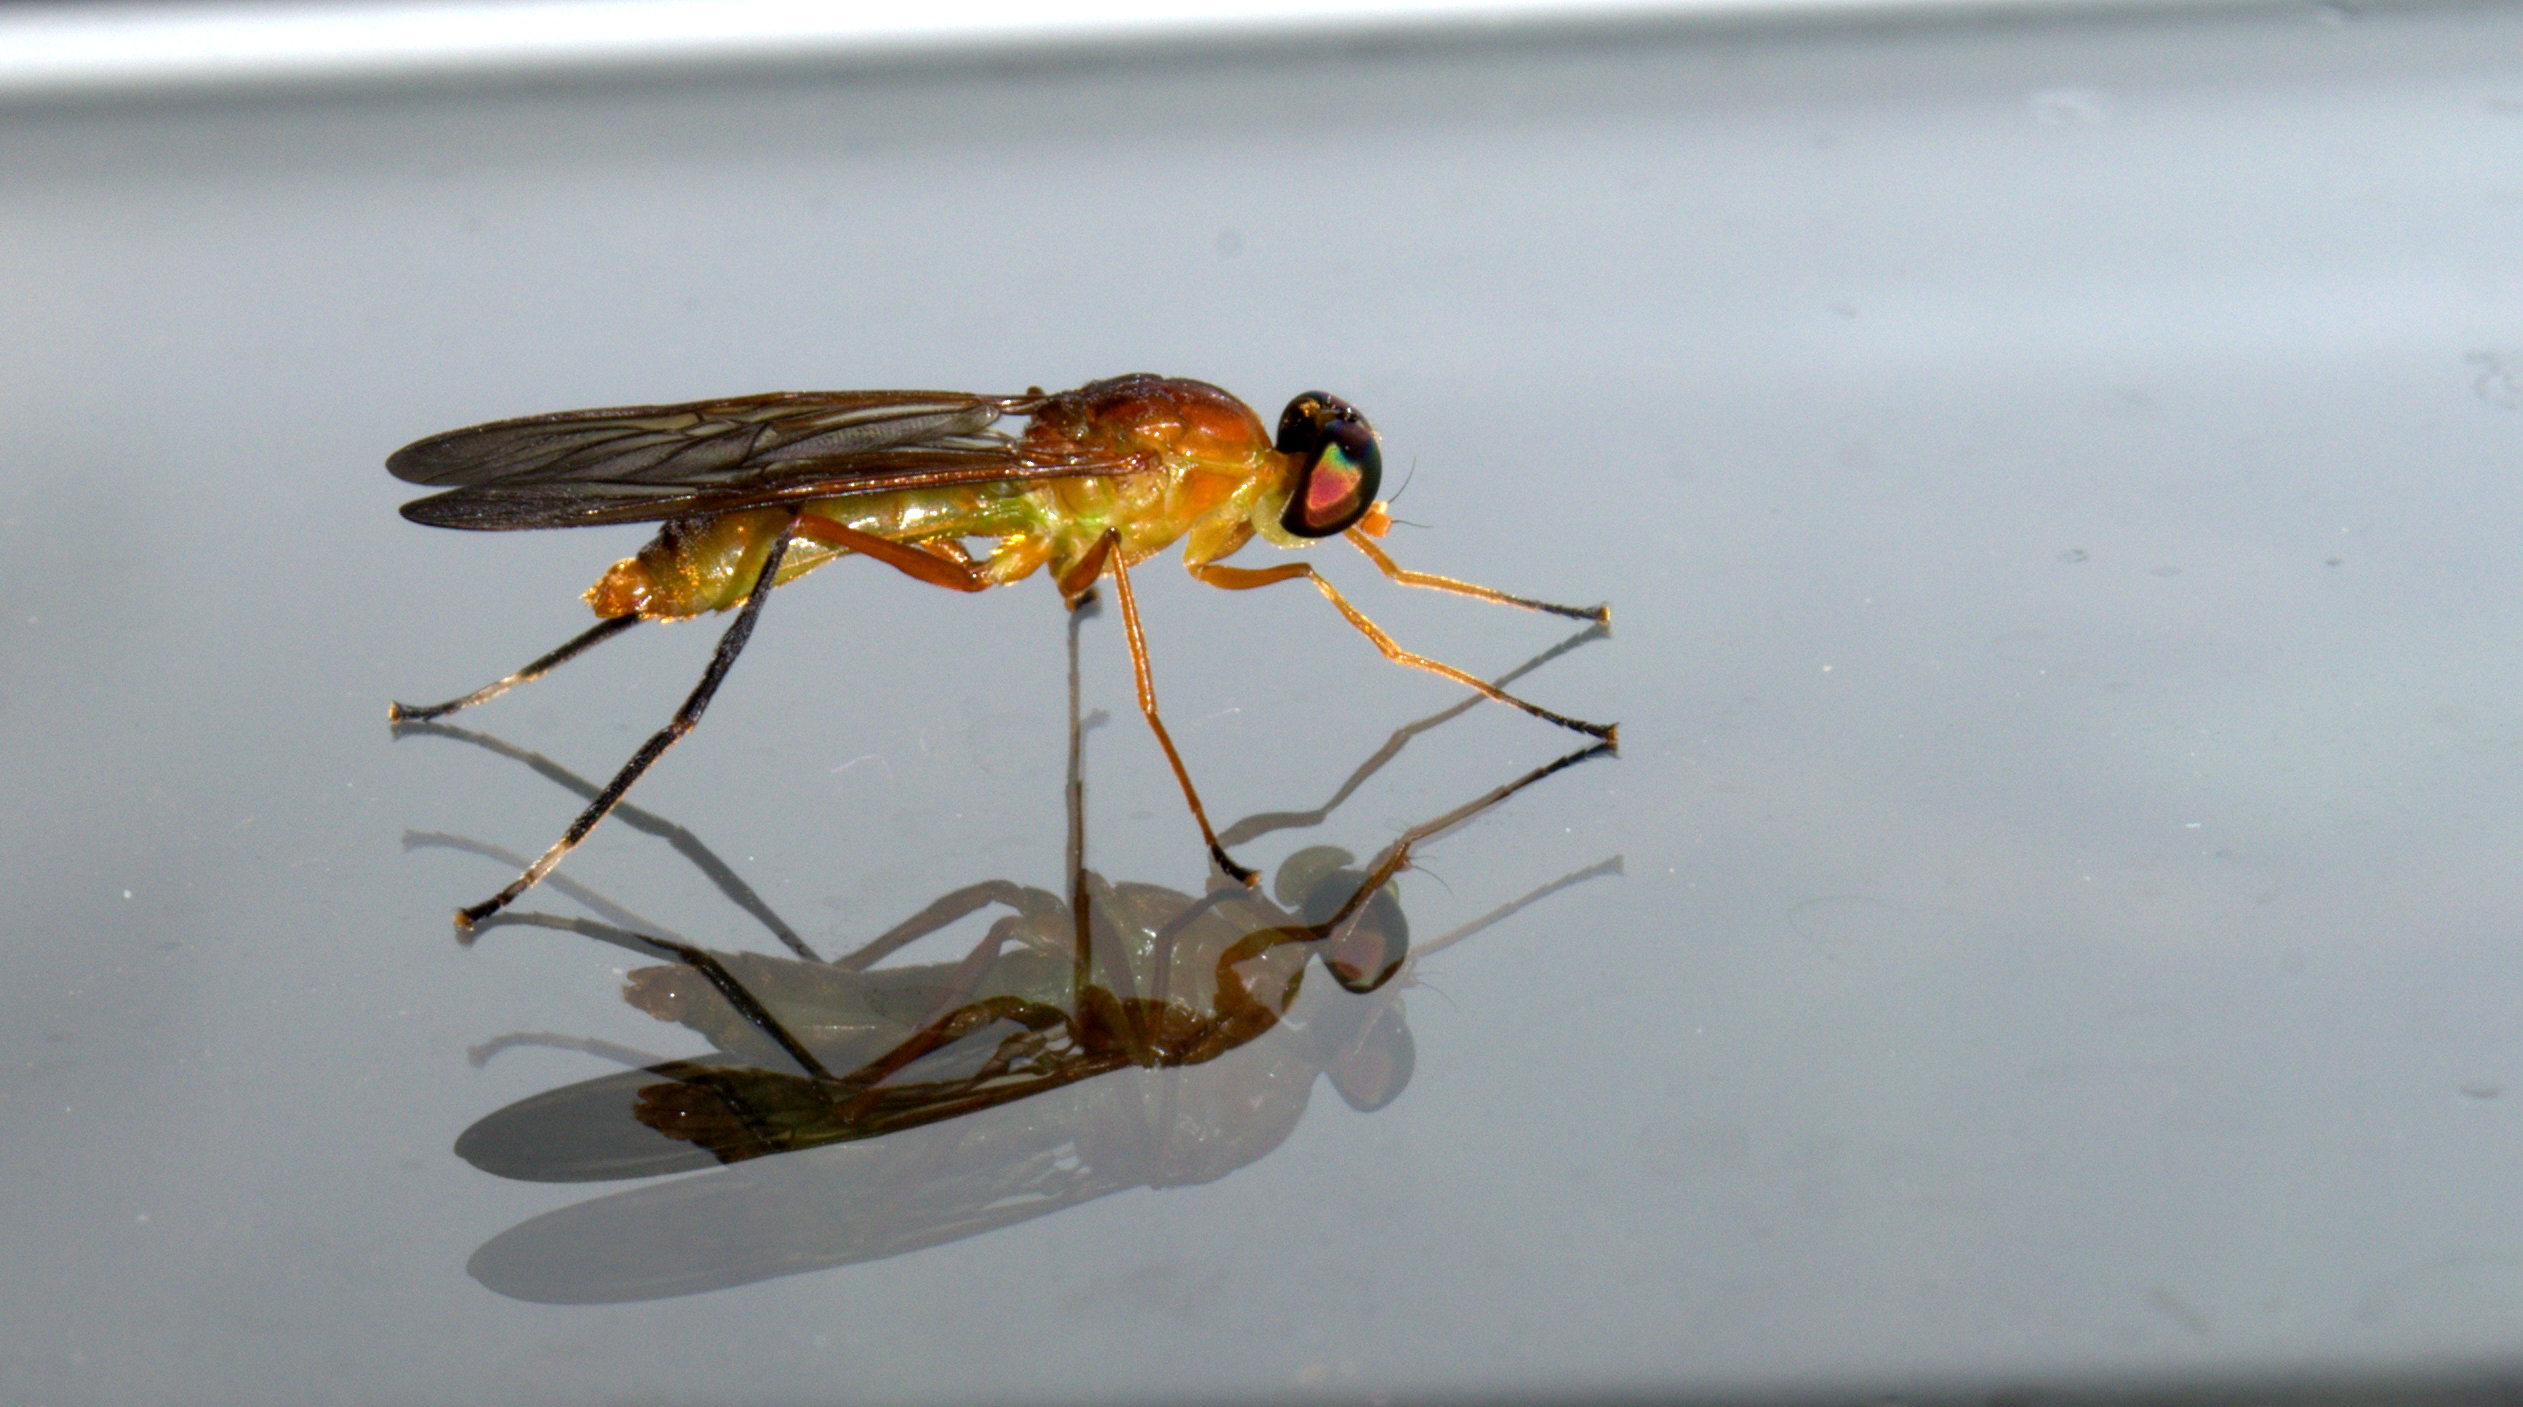
wing, fly, insect, macro, mug, fauna, invertebrate, insecto, wasp, pest, macro photography, arthropod, membrane winged insect